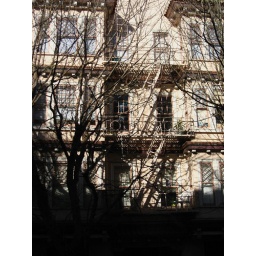
I've made a note to go photograph this house in 6 months when the trees are fully leafed out.